Faralon Rock

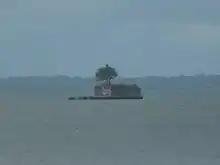
Farallon Rock

Faralon Rock, mostly spelled Farallon Rock, is a small island in Trinidad and Tobago. It is located in the Gulf of Paria just off the coast of San Fernando.